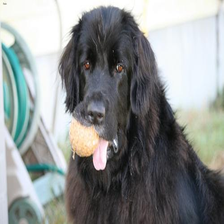
Species: dog
Breed: newfoundland